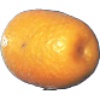
Label: kumquats